Polyhedral skeletal electron pair theory

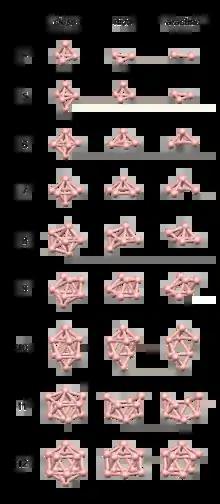
s showing the structures of the skeletons of .

The following polyhedra are "closo" polyhedra, and are the basis for the 4"n" rules; each of these have triangular faces. The number of vertices in the cluster determines what polyhedron the structure is based on.